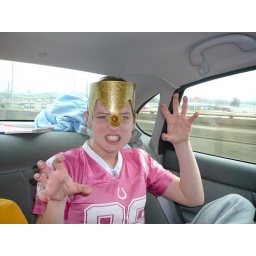
Myranda goofing around with the boys Burger King Crown on the road trip towards Lousiana